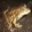
Label: frog